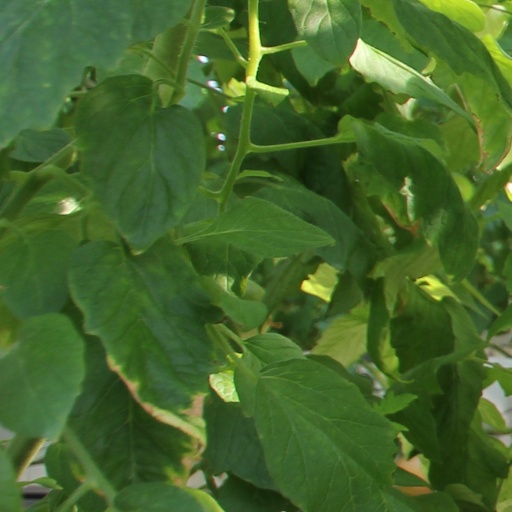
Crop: tomato